Armenian victims of the Great Purge

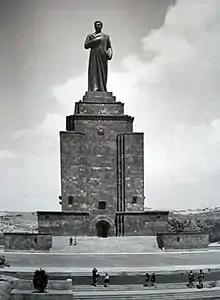
The Statue of Stalin in Yerevan, removed in 1962 and replaced by Mother Armenia in 1967.

Armenian victims of the Great Purge included Armenian intellectuals, writers, artists, Bolshevik and later Soviet statesmen, military commanders, and religious figures. Orchestrated by Joseph Stalin, the Great Purge was a campaign of political repression and persecution in the Soviet Union against supposed "enemies of the people," including members of the Communist Party, the peasantry, writers and intellectuals, and other unaffiliated persons. The worst period, under NKVD head Nikolay Yezhov, was known as the "Yezhovschina" ('period of Yezhov'). In the years from 1936 to 1938, thousands of people suffered from Stalinist repressions in Soviet Armenia.